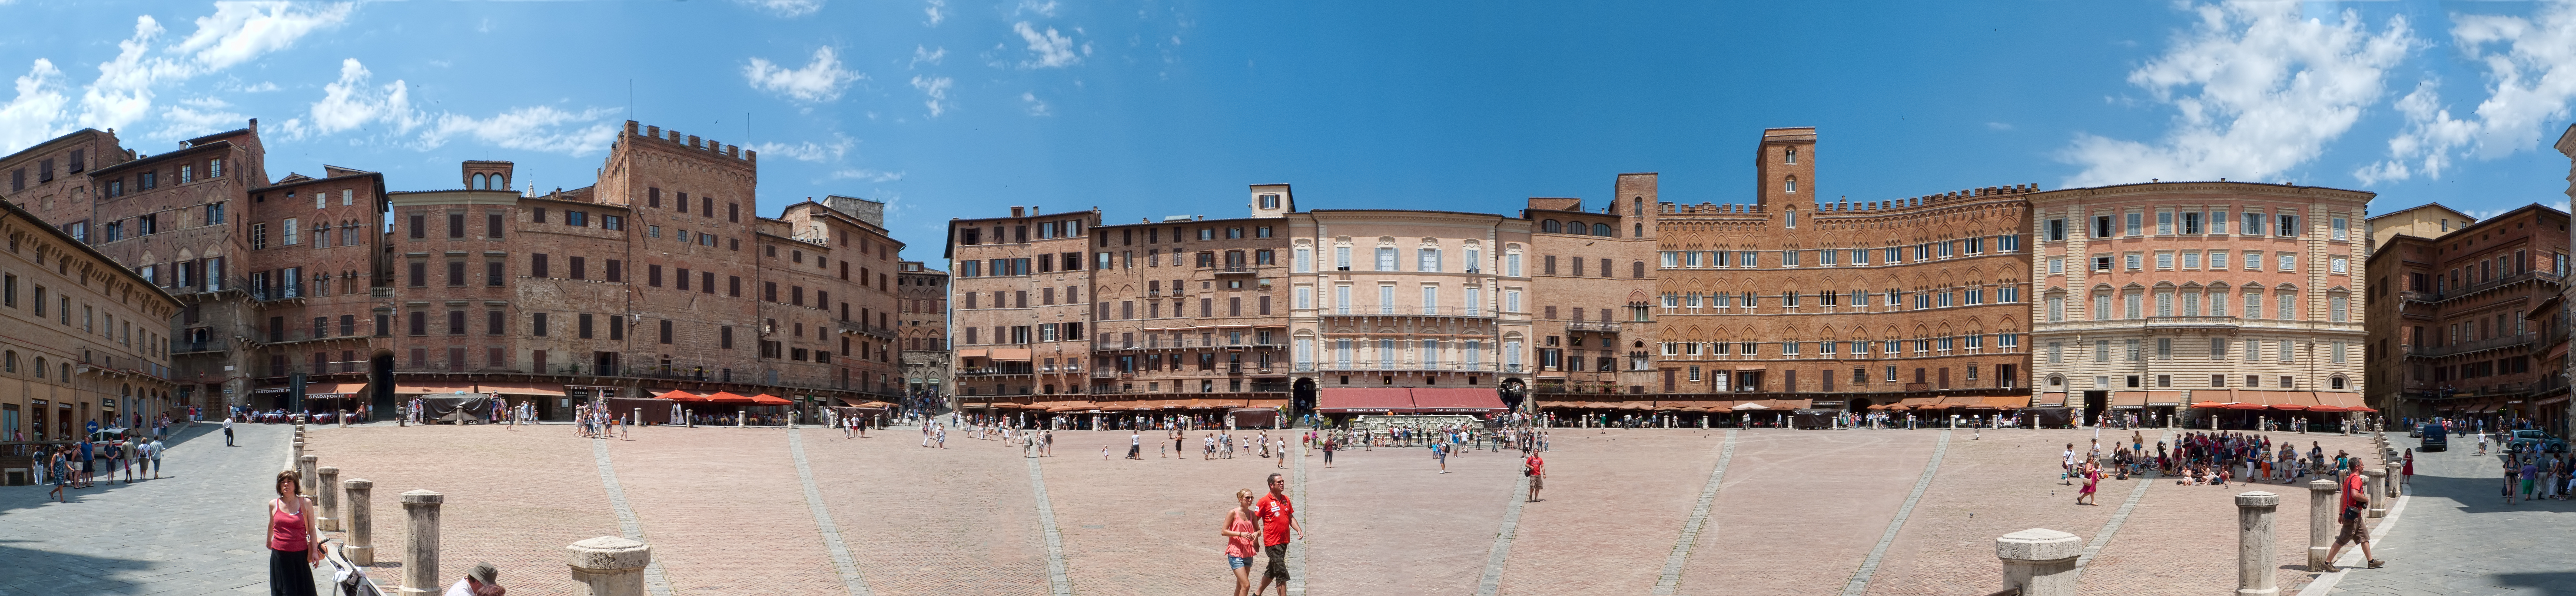
town, palace, city, canal, cityscape, panorama, plaza, tourism, waterway, topaz, town square, detail, adjust, siena